Battle of North Anna

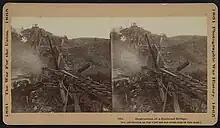
Remnants of the Chesterfield trestle, destroyed by Confederate troops to slow down Union troops

Lee's new position represented a significant potential threat to Grant. By moving south of the river, Lee hoped that Grant would assume that he was retreating, leaving only a token force to prevent a crossing at Ox Ford. Lee hoped that if Grant pursued, the pointed wedge of the inverted V would split his army and that Lee could leave a force of about 7,000 on the western arm of the V to keep Warren and Wright pinned down, then launch an attack against Hancock on the eastern arm of the V, concentrating his force to achieve local superiority, about 36,000 Confederate to 20,000 Union. Warren and Wright could come to Hancock's support only by crossing over the North Anna twice, a time-consuming exercise. As Lee had achieved at Spotsylvania Court House (and Meade at Gettysburg), interior lines could be used as a force multiplier; unlike the "Mule Shoe" at Spotsylvania, however, this position had the advantage of a strong anchor at the apex (the bluffs above Ox Ford), dissuading any attack from that direction. Lee confided to a local physician, "If I can get one more pull at [Grant], I will defeat him."